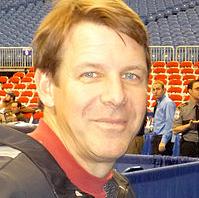
Age: 54